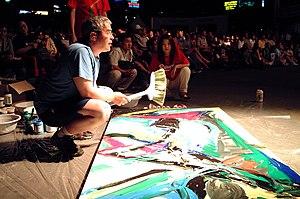
Performance de Richard Conte lors de la coupe du monde de Football à Pusan en 2002
Richard Conte, né en 1953, est un artiste plasticien, peintre et universitaire français.